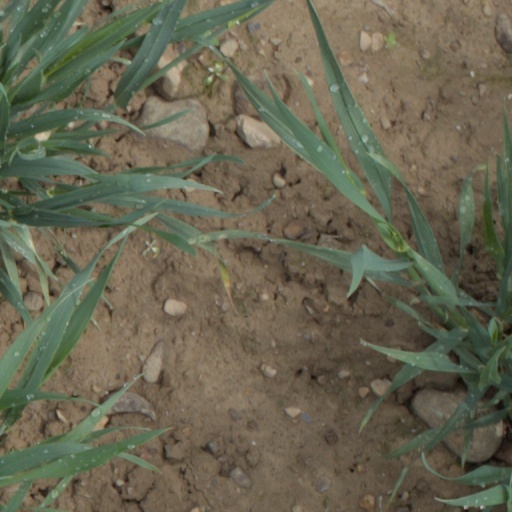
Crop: wheat